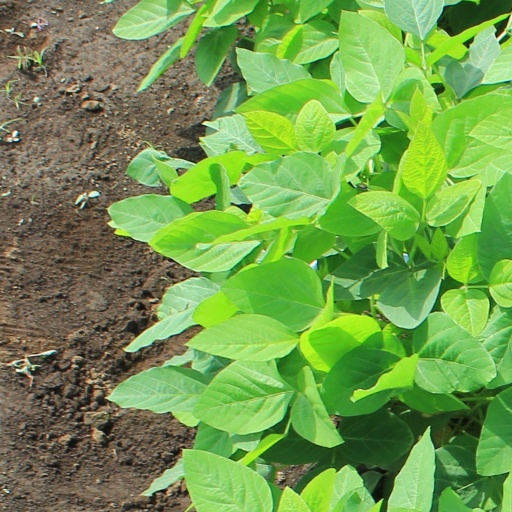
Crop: soybean